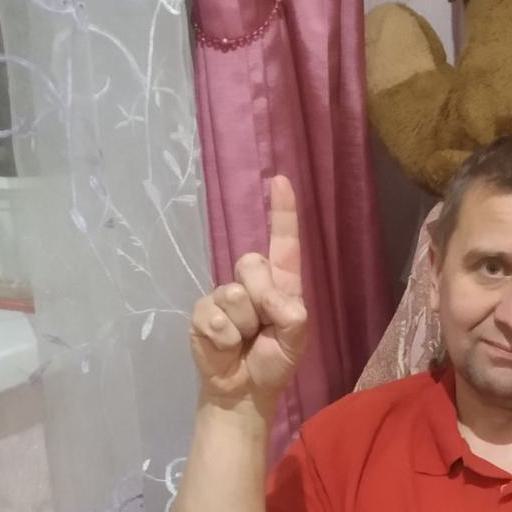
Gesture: one